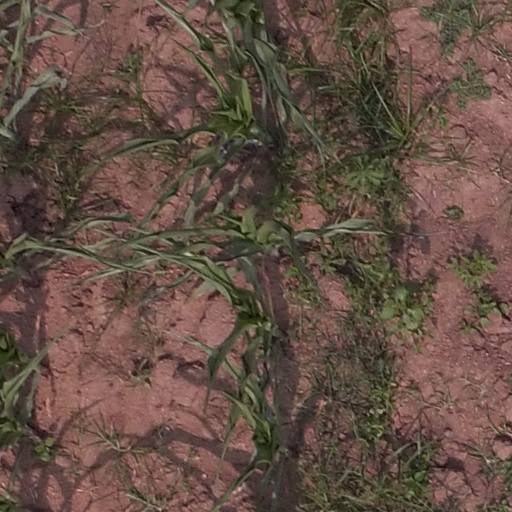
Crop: maize; corn